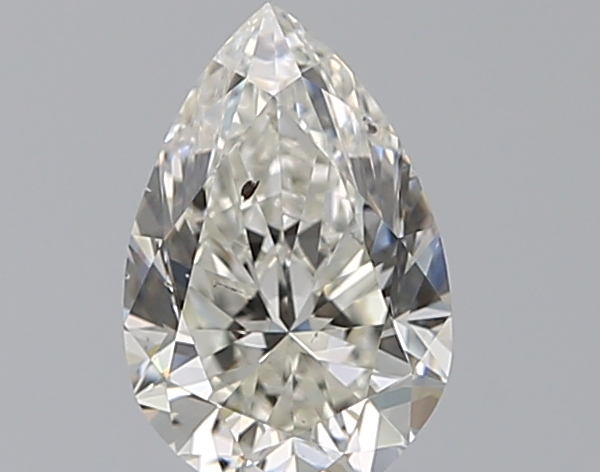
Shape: pear
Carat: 0.9
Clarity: SI2
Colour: J
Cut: VG
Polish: EX
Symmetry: VG
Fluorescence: M
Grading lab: GIA
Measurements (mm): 8.02 x 5.28 x 3.45